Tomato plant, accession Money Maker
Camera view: vertical (180 deg); turntable rotation: 150 degrees
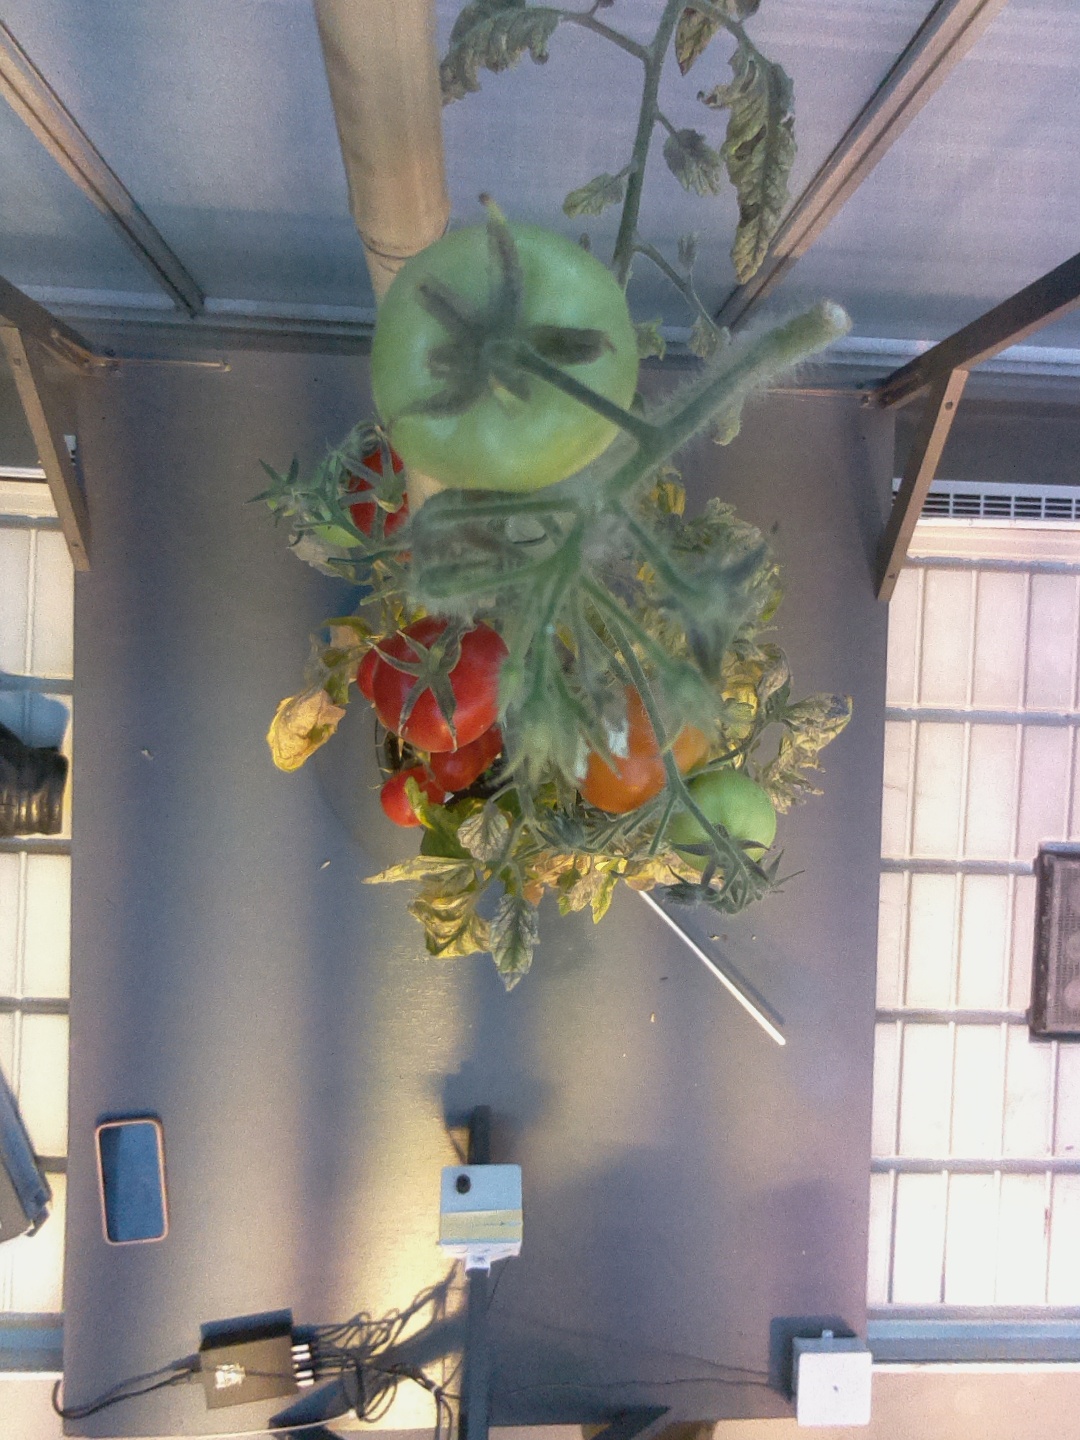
BBCH growth stage 89: 90%-100% of fruits show typical fully ripe color